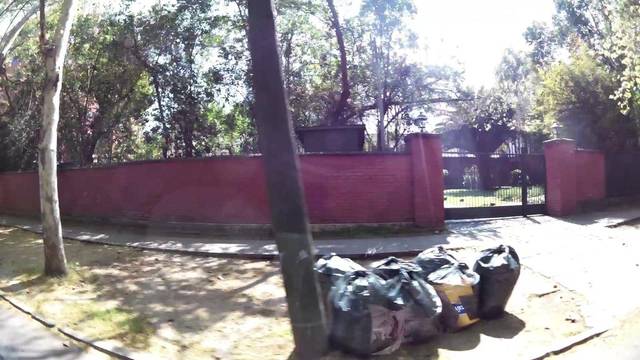
Region: Chile
Coordinates: -33.395, -70.591